Kawhia Harbour

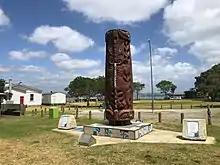
Pou Maumahara unveiled in 2016

The Kawhia Harbour area was important to the kauri gum trade of the late 19th/early 20th centuries, as it was the southernmost area where the gum could be found.